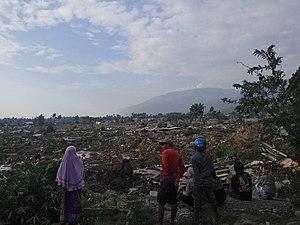
Séisme en 2018 à Palu dans l'île de Célèbes